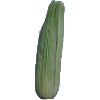
Label: Corn Husk 1